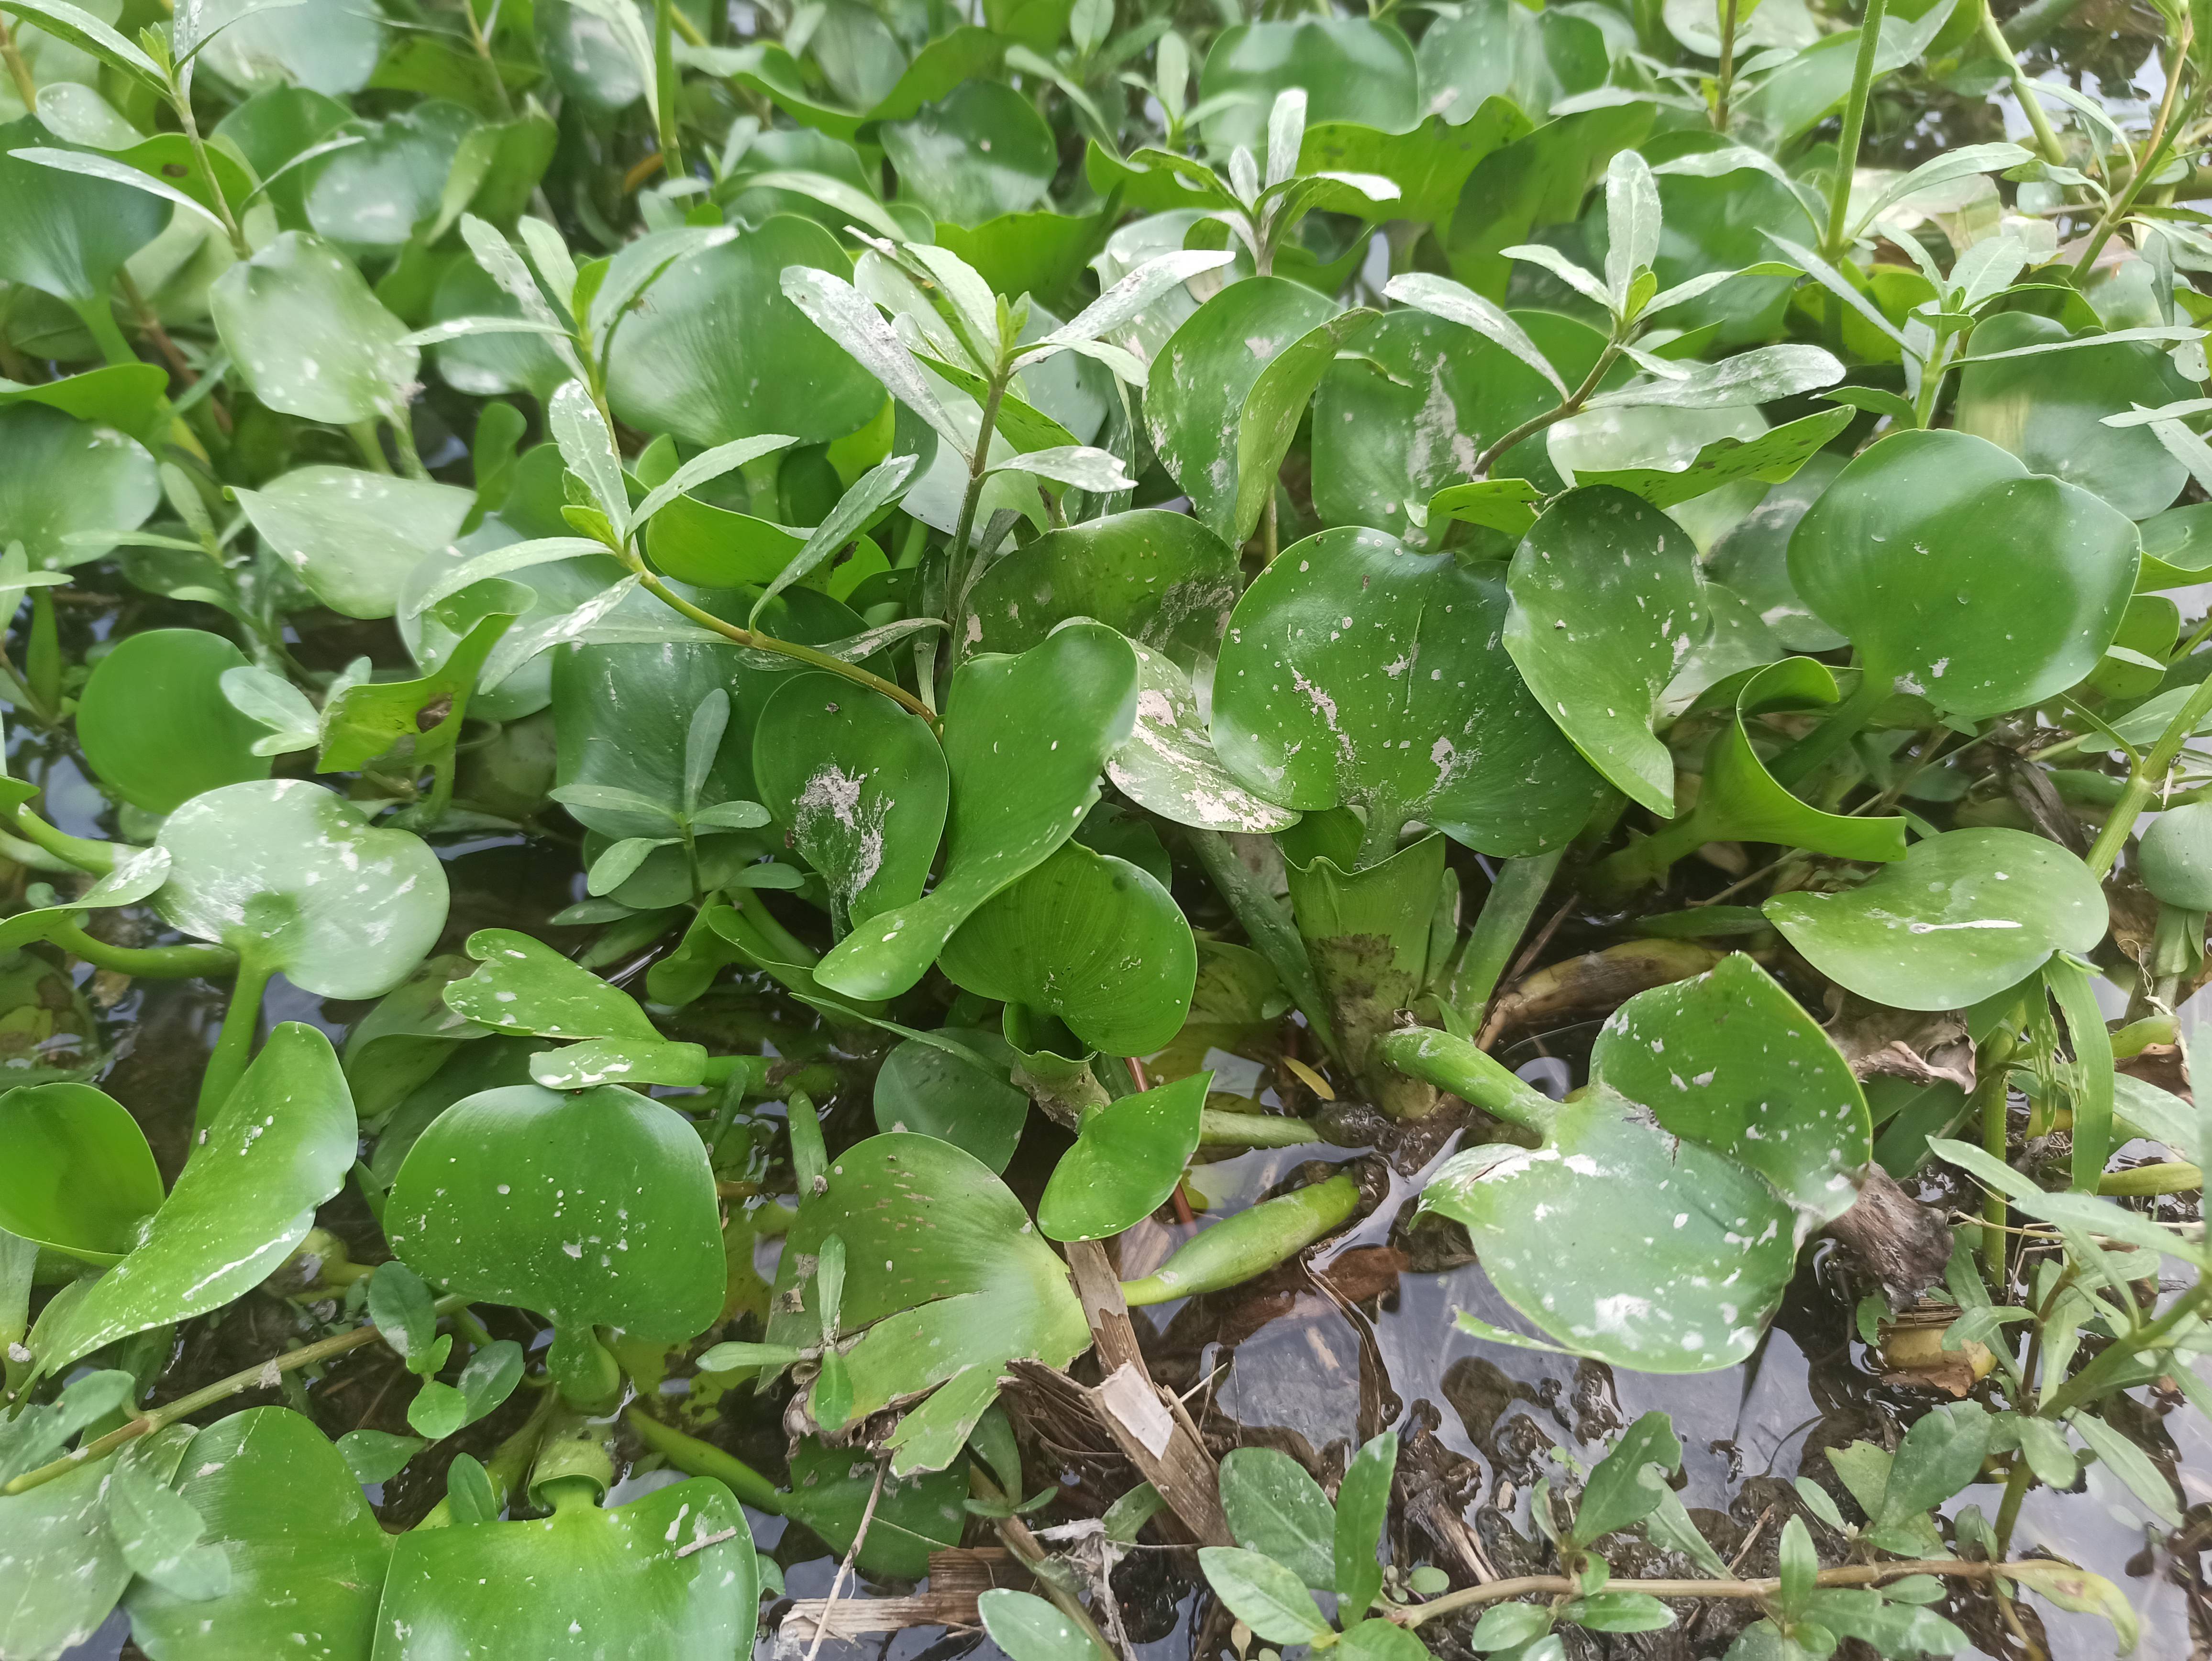
Species: Common Water Hyacinth (Eichornia crassipes)